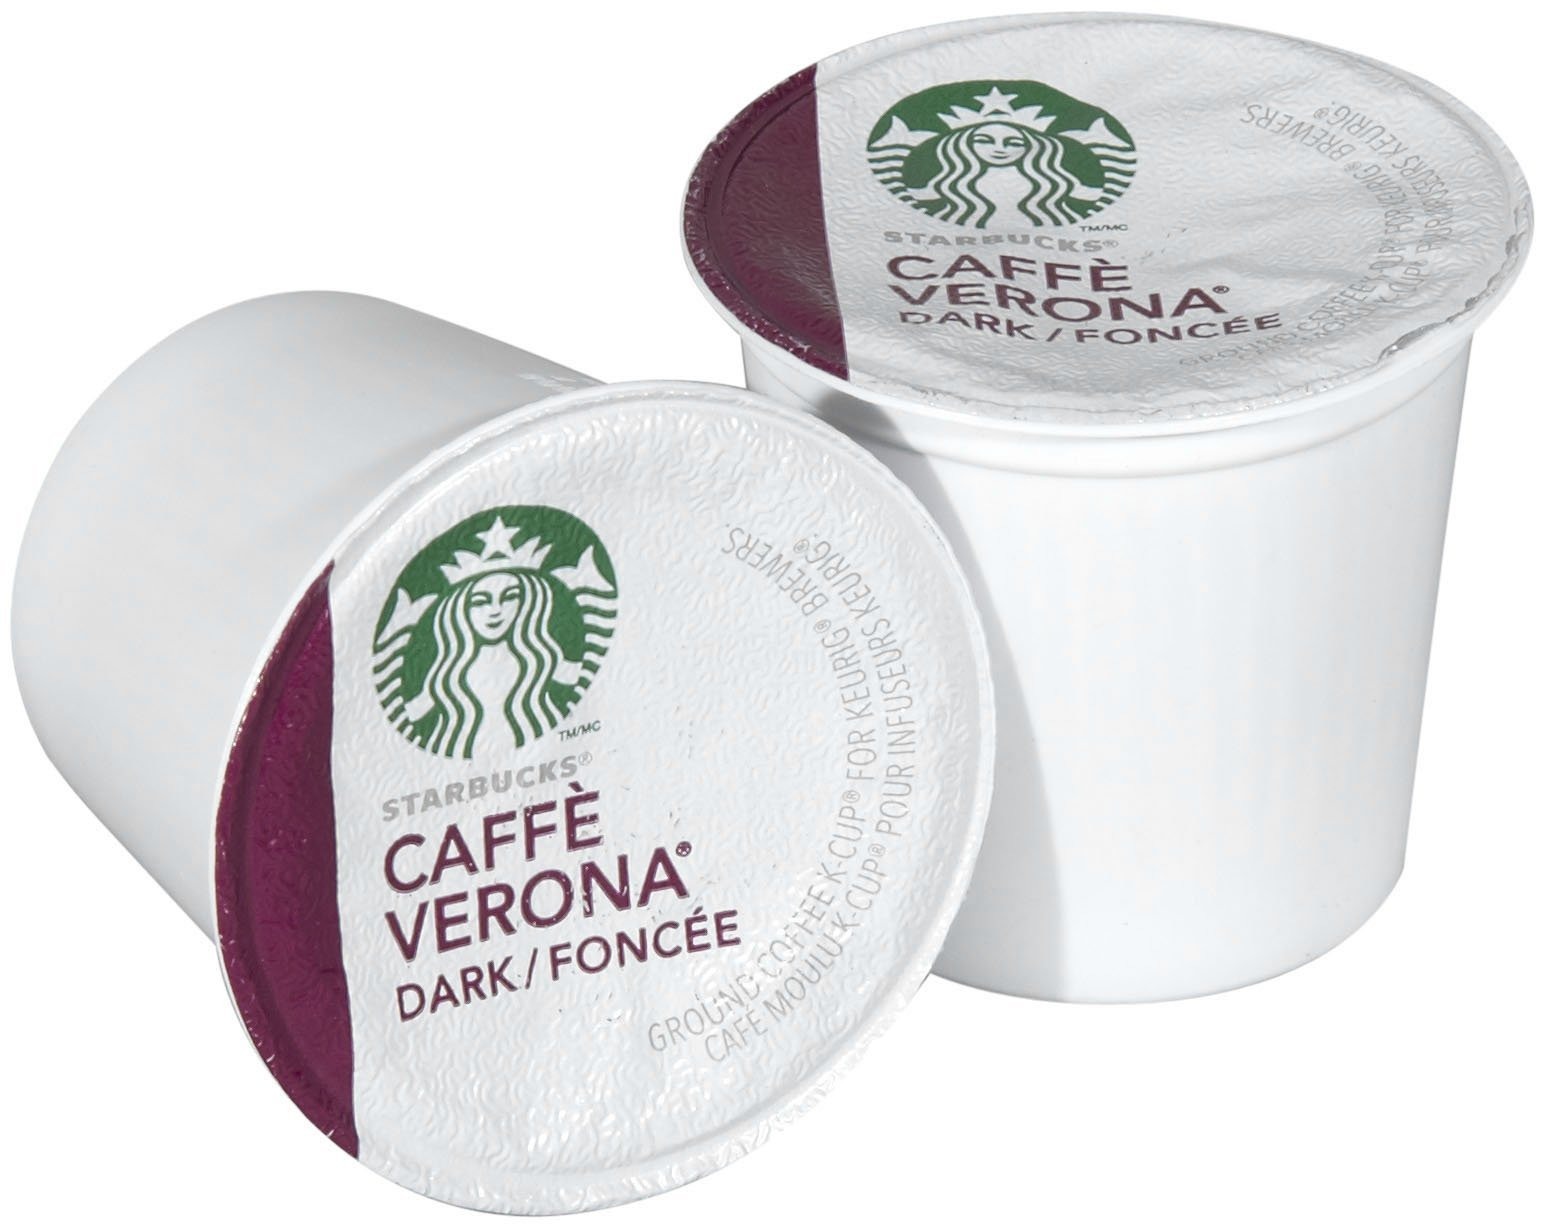
Item Name: Starbucks Coffee, Caffe Verona Dark K Cup Portion Pack for Keurig Brewers, 24 Count
Value: 10.1
Unit: Ounce

Price: 19.99